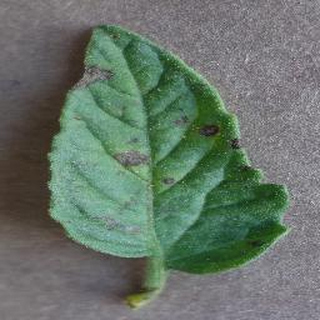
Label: tomato_early_blight